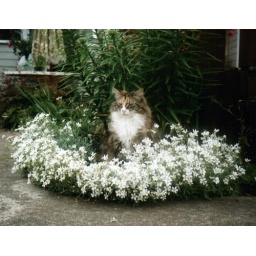
My first cat sitting in the flower garden.